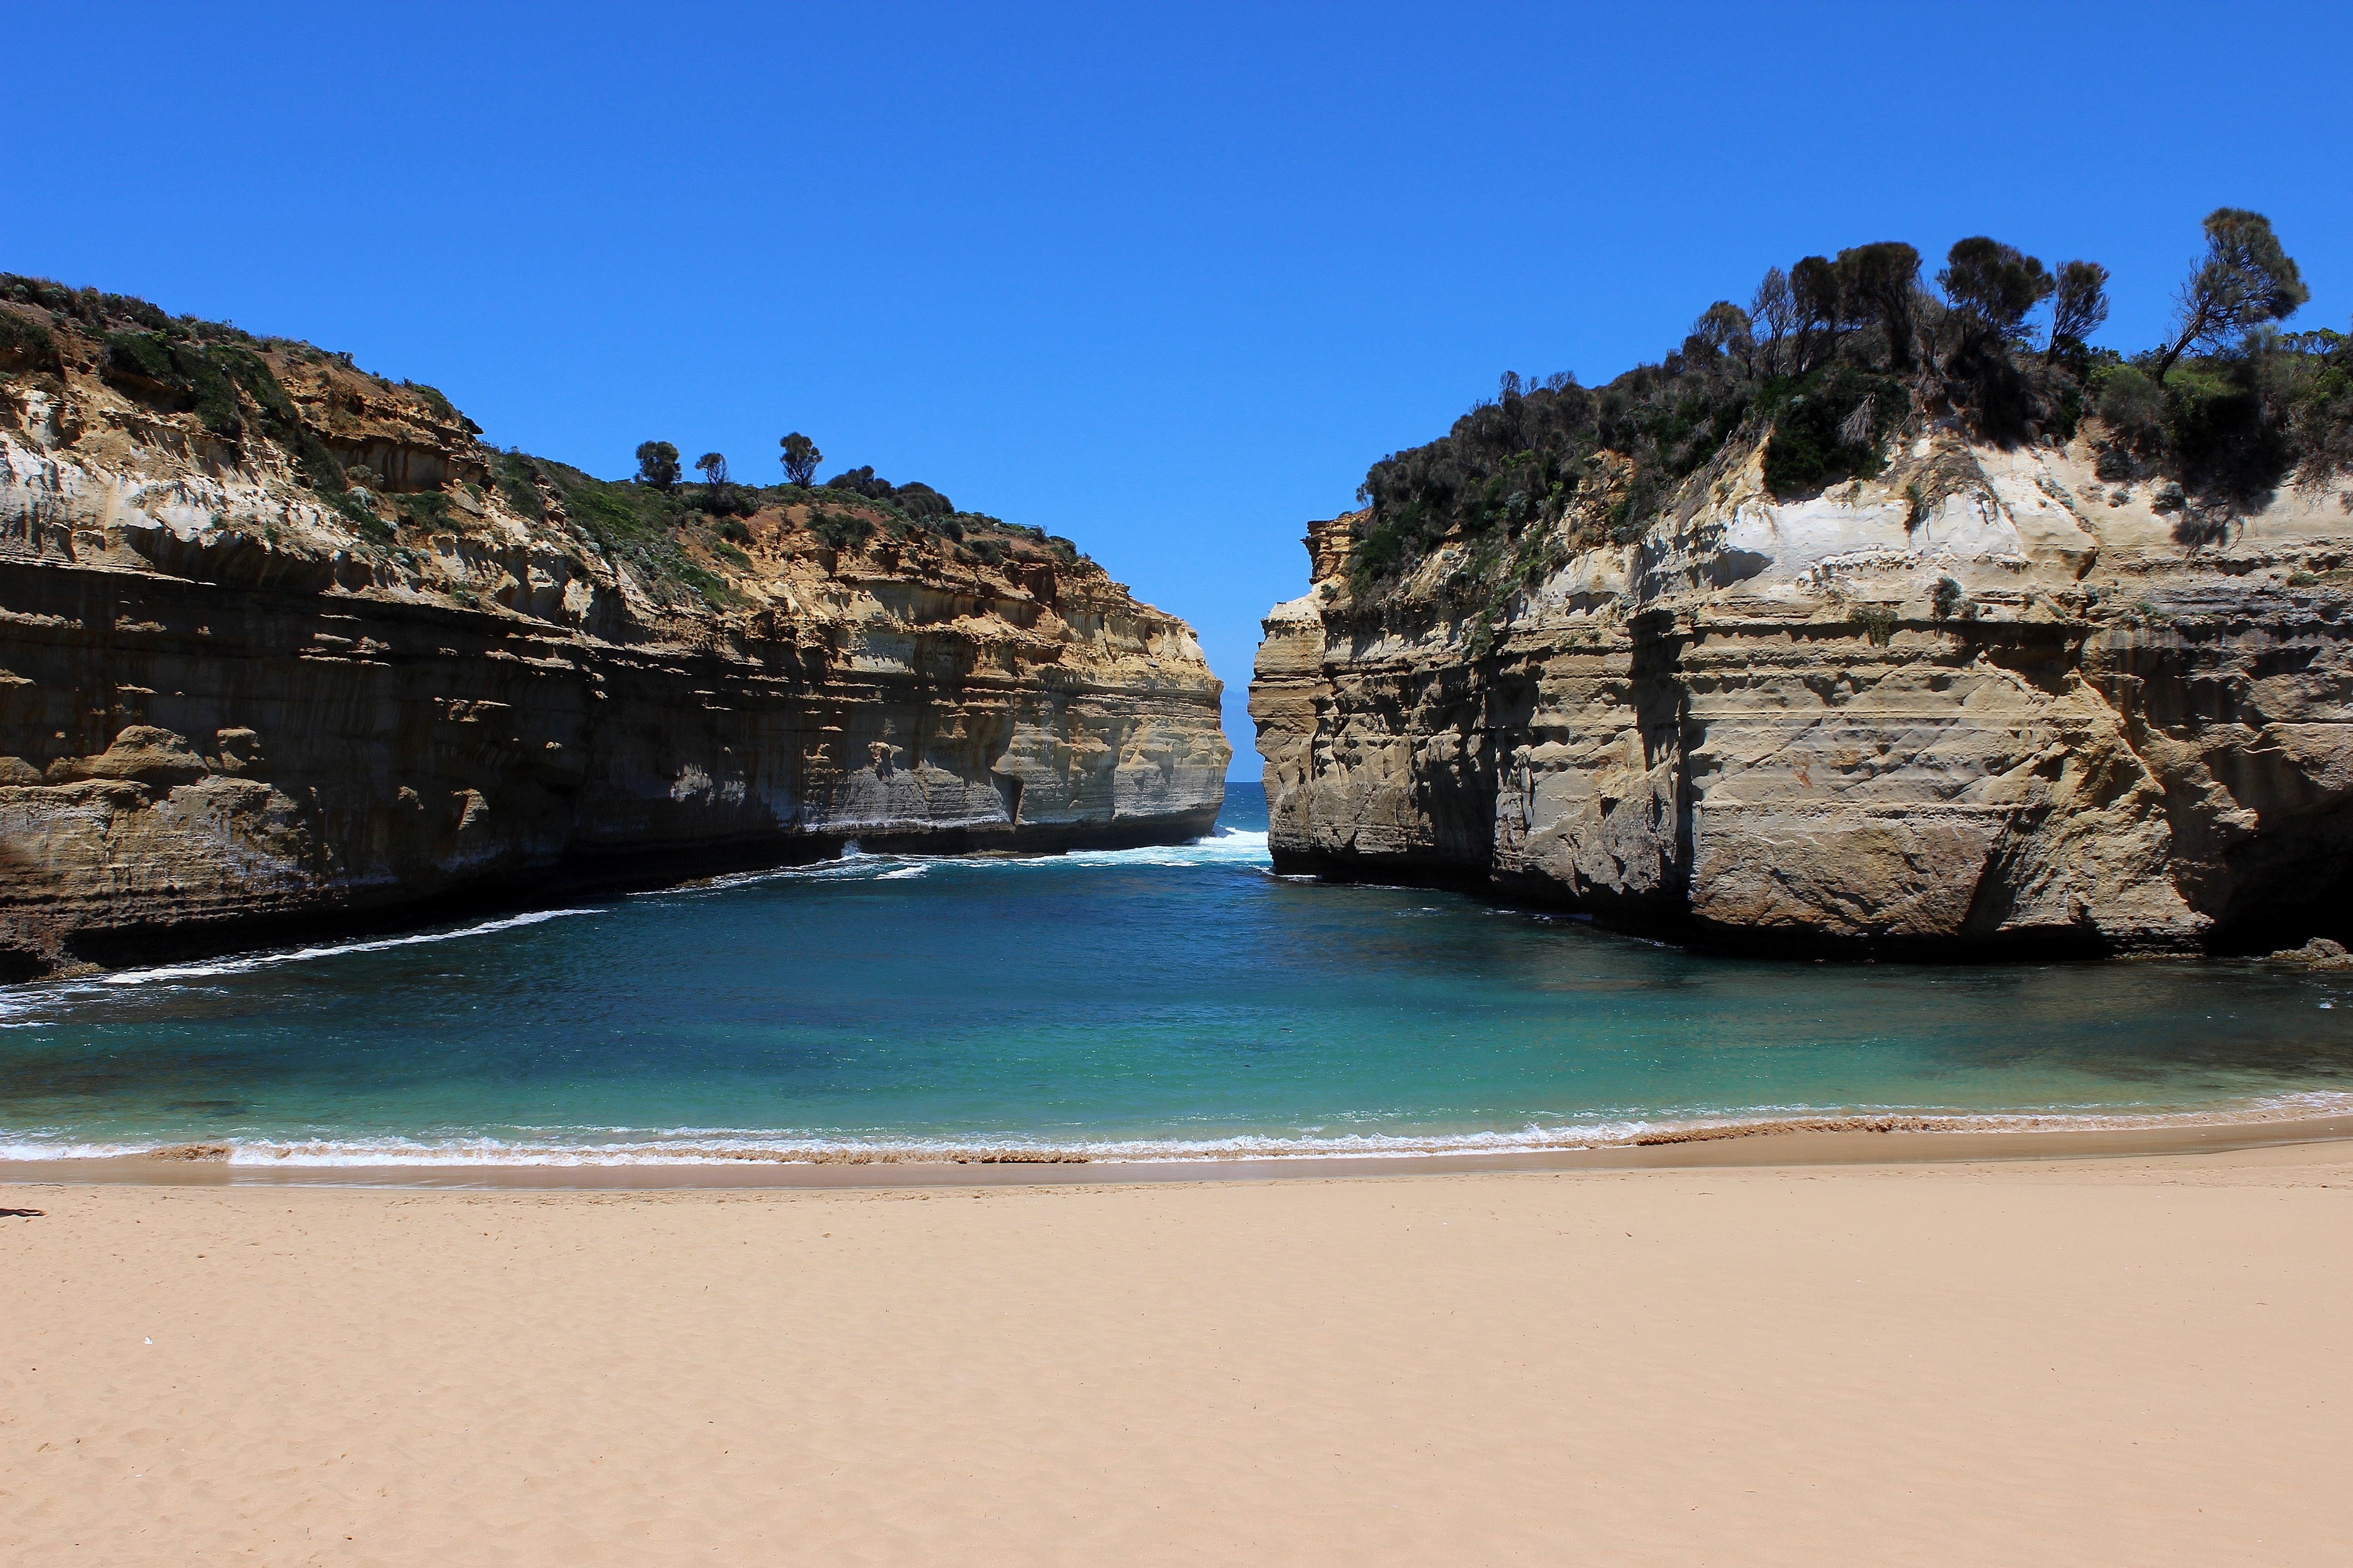
beach, landscape, sea, coast, nature, rock, ocean, shore, vacation, formation, cliff, cove, scenic, holiday, bay, terrain, material, body of water, australia, cape, wadi, landform, great ocean road, geographical feature